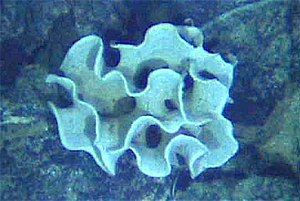
Xenophyophore
Xenophyophore i Galapagos Rift
Xenophyophore i Galapagos Rift
Xenophyophorer er flerkernede encellede organismer som findes jorden rundt på verdenshavenes havbund, på dybder mellem 500 og 10.600 meter.